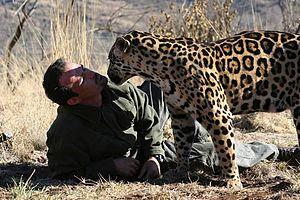
Kevin Richardson est un zoologiste sud-africain né le 8 octobre 1974 à Johannesbourg. Il a mené de nombreuses recherches sur les animaux de la savane, dont les guépards, les léopards, les hyènes et les lions.